Prostitution in Russia

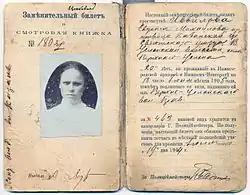
Yellow tickets were special ID cards issued to prostitutes

Prostitution in Russia became common after Peter the Great's military reforms that created a sizable class of unmarried men who were serving in the military. These soldiers started generating a demand for prostitution. Monarchs who followed Peter I had different approaches to prostitution, ranging from complete abolition to decriminalization.